Soviet prisoners of war in Finland

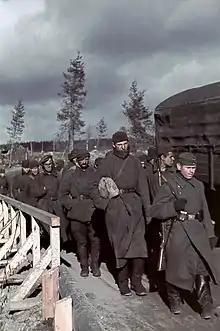
Soviet prisoners used as labourers in 1941 under German guard

Most of the deaths among Soviet POWs, 16,136, occurred in the ten-month period from December 1941 to September 1942. Prisoners died due to bad camp conditions and the poor supply of food, shelter, clothing, and health care. About a thousand POWs, 5 percent of total fatalities, were shot, primarily in escape attempts. Punishment for escape attempts or serious violations of camp rules included solitary confinement and execution. Out of 64,188 Soviet POWs, from 18,318 to 19,085 died in Finnish prisoner of war camps.